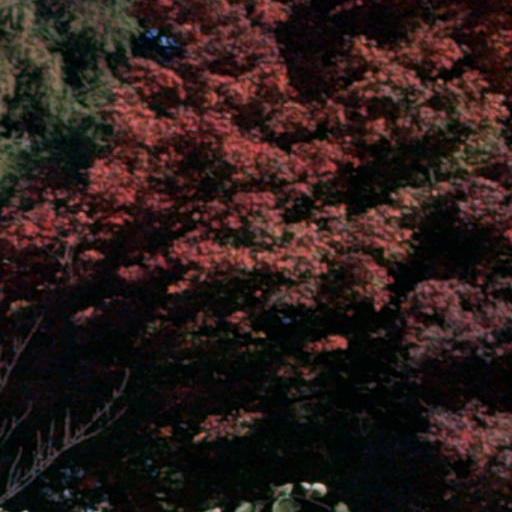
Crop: cassava